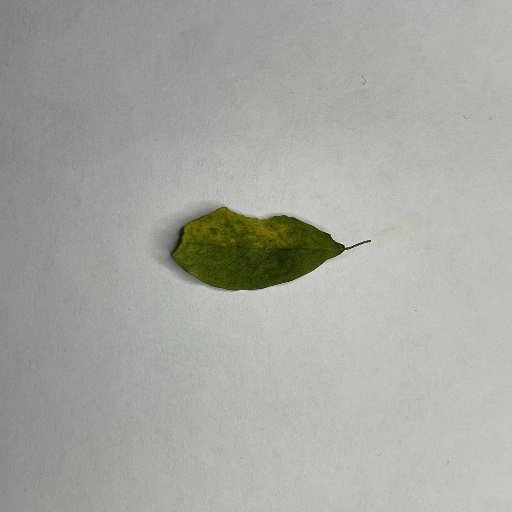
Species: Sojina
Leaf condition: Bacterial Spot